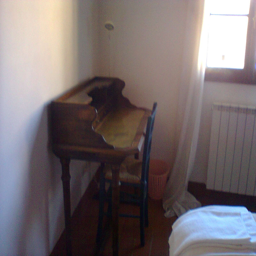
the desk in the room